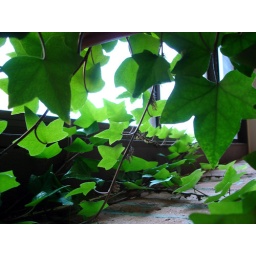
an undershot of a plant in the clock tower